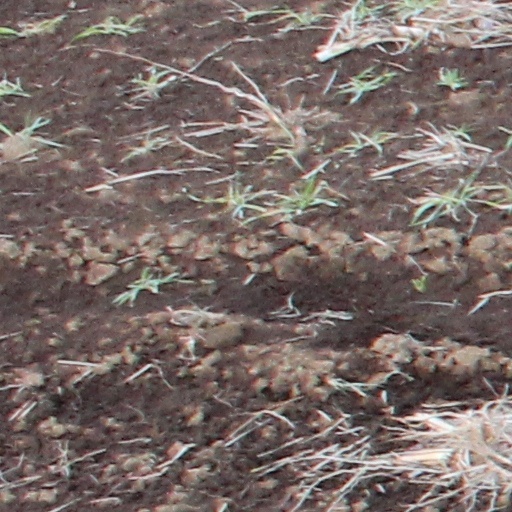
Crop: wheat